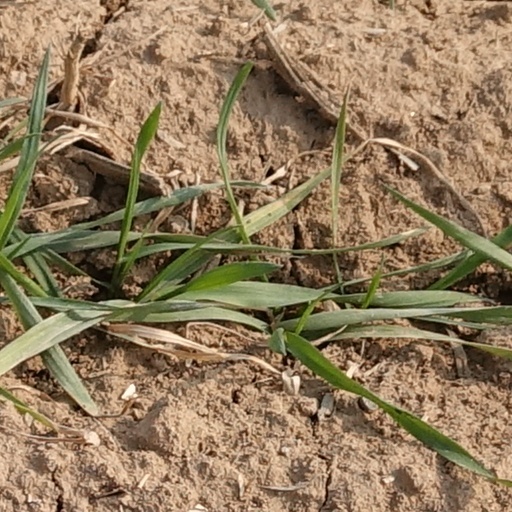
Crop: wheat